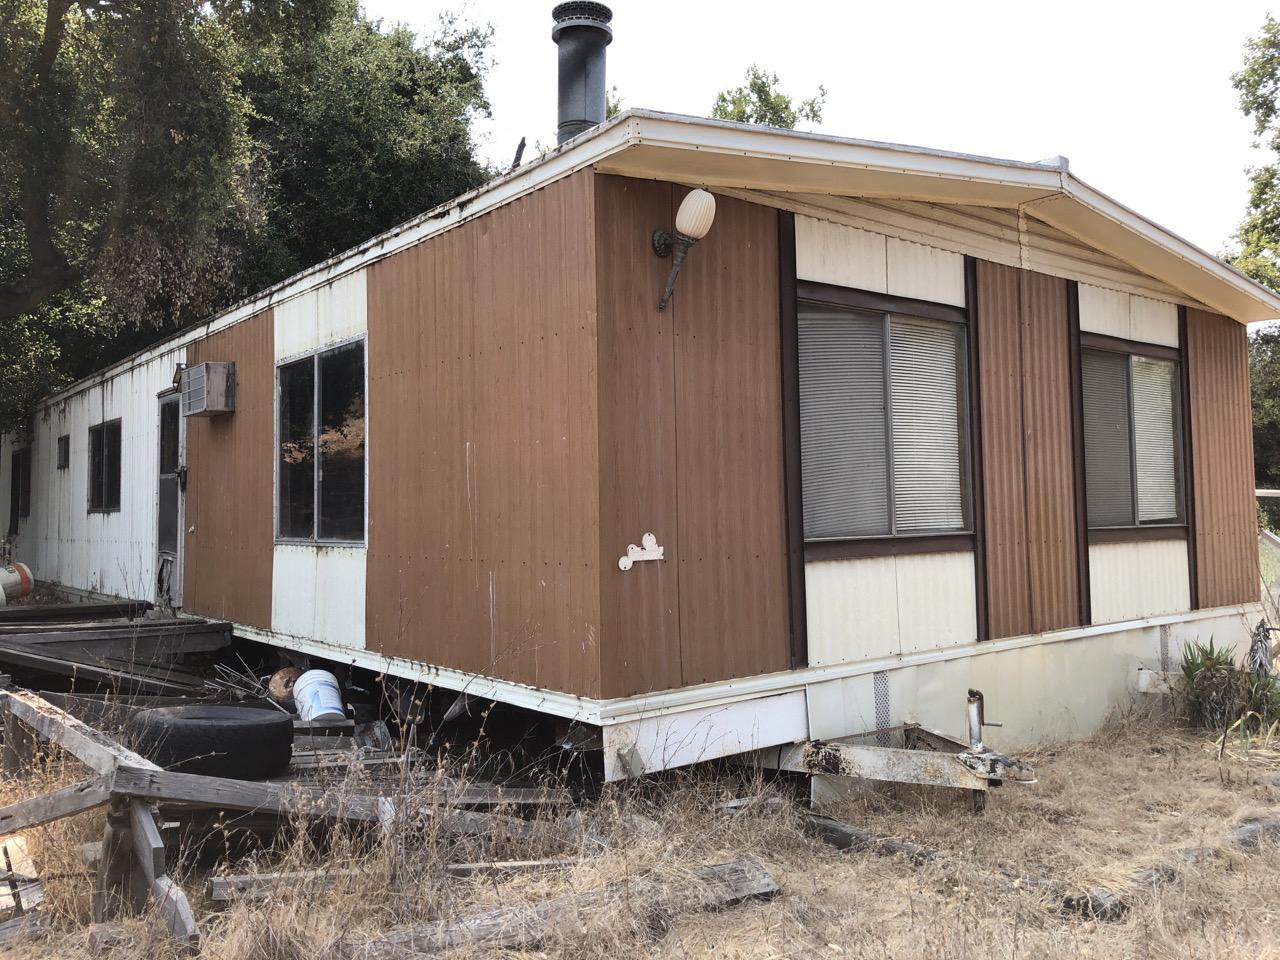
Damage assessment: no_damage